Ecological design

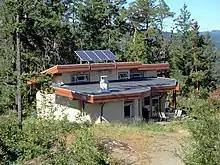
Stoltz Bluff Eco-Retreat: an off-grid home on Vancouver Island, Canada

Off-grid homes only use clean electric power. They are completely separated and disconnected from the conventional electricity grid and receive their power supply by harnessing active or passive energy systems. Off-grid homes are also not served by other publicly or privately managed utilities, such as water and gas in addition to electricity.